Potentilla erecta

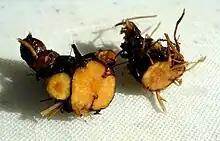
Rhizome of "Potentilla erecta"

"Potentilla erecta" is almost ubiquitous in the British Isles, recorded in almost all 10 km squares except close to the Wash. and is listed as a species of least concern. It is very common in grasslands, heaths, moors and mountains, bogs including roadsides and pastures, mostly on acidic soils but avoiding chalk. It is a component of British National Vegetation Classification community M25 ("Molinia caerulea"–"Potentilla erecta" mire).